Juan Lavalle

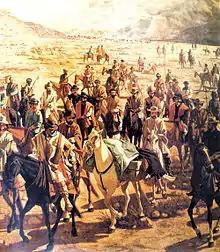
Moving of Lavalle's corpse.

Persecuted, his troops suffered constant attacks and Lavalle was forced to move further north, being defeated by Manuel Oribe in La Rioja and Tucumán. Escaping with a small group of 200 men, he was accidentally shot by a "Montonera" detachment which spread-shot a reputed Unitarian's house, not realizing that Juan Lavalle, the very chief of the Unitarians, was staying there. This occurred in 1841 in San Salvador de Jujuy.